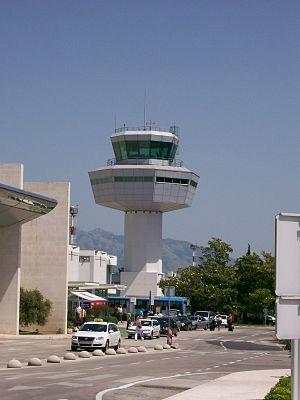
L'aéroport de Dubrovnik est un aéroport international desservant la ville de Dubrovnik et sa région.